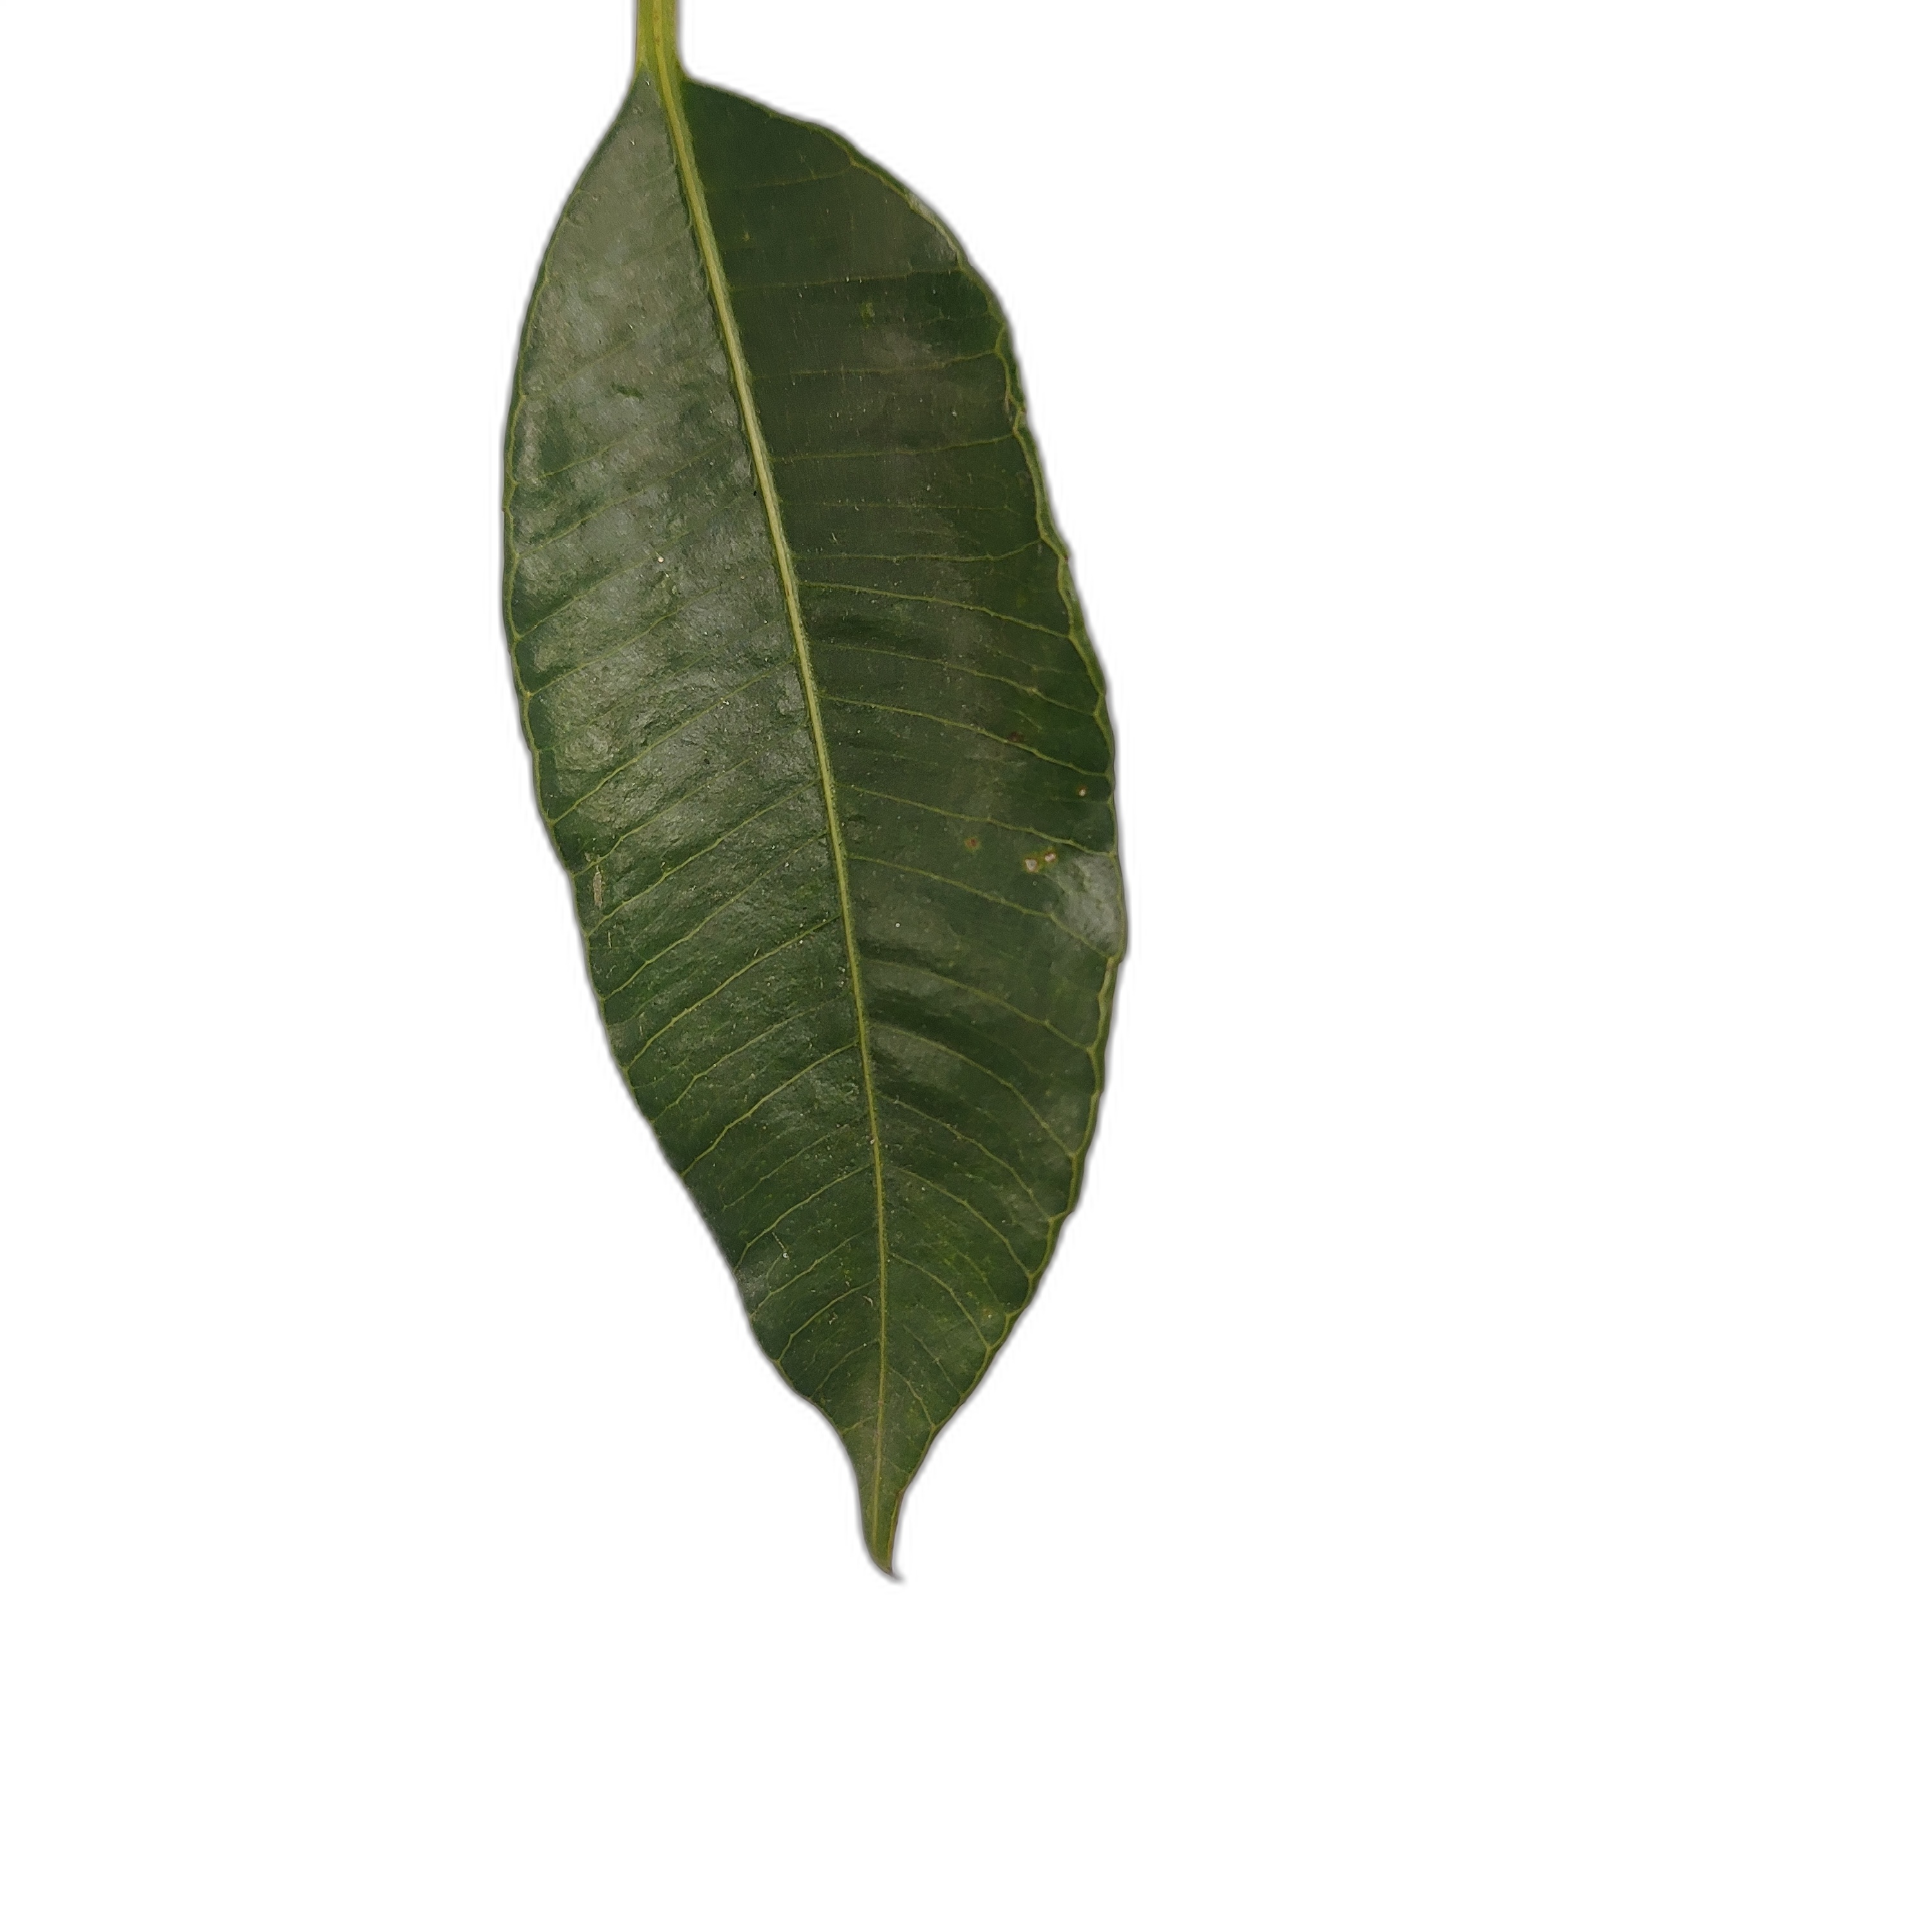
Label: healthy